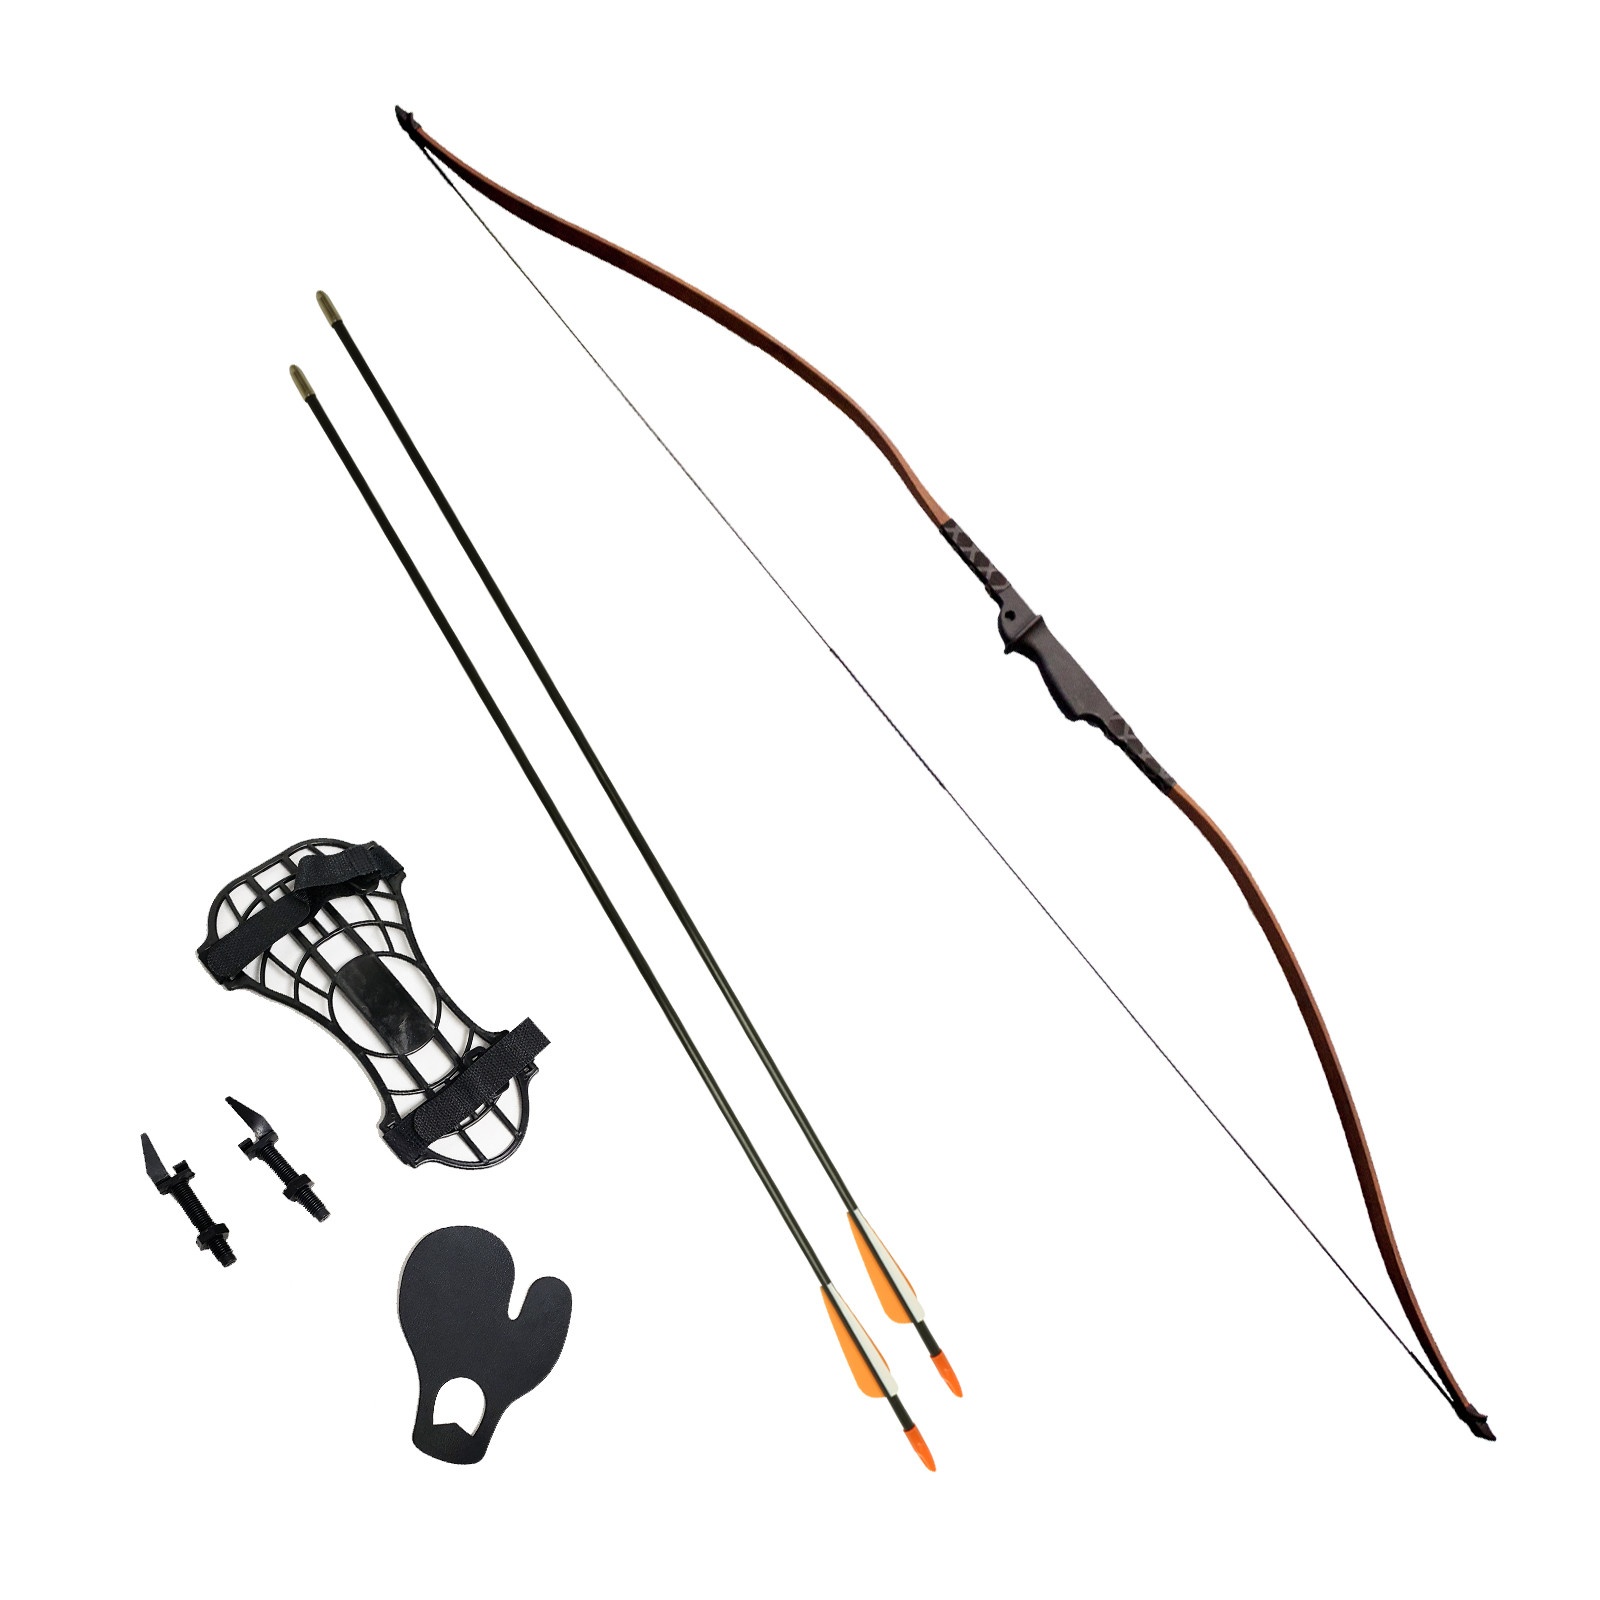
SAS Robinhood Recurve Bow w/Armguard, Arrow Rest and 2 x Arrows - Used
Overview: The 35 lbs 60" long SAS traditional long bow is perfect fit for smaller hands. Highlights: String: Durable Serving Strings Riser: Reinforced Composite Specifications: Draw Length: 22-29" Draw Weight: 30-35 lbs. Max Speed: 150 FPS Bow Length: 59-1/4'' 28" Fiberglass Arrow recommended Package Contents: 1 x Recurve Bow 1 x Armguard 1 x Fingertab 2 x Screw Arrow Rest 2 x Fiberglass Arrows Condition: Used
Brand: Southland Archery Supply
Category: Sporting Goods > Outdoor Recreation > Hunting & Shooting > Archery > Bows & Crossbows > Recurve & Longbows